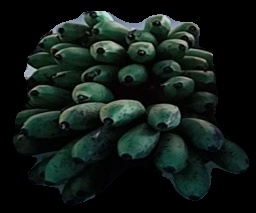
Variety: rasbale
Grade: grade2